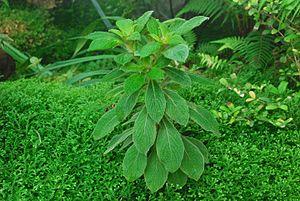
Cylindrocline commersonii est une espèce de plante à fleurs de la famille des Asteraceae. Elle est endémique de l'île Maurice et est en danger critique d'extinction.